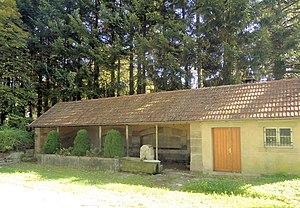
Lavoir d'Ainvelle
Ainvelle est une commune française, située dans le département de la Haute-Saône en région Bourgogne-Franche-Comté. Le village d'Ainvelle appartient à l'arrondissement de Lure et au canton de Saint-Loup-Sur-Semouse.